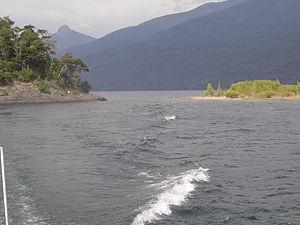
Le lac Nonthué est un petit lac andin qui se trouve dans la province argentine de Neuquén, en Patagonie.
Le lac Lácar, en espagnol : lago Lácar, se trouve dans la province argentine de Neuquén, en Patagonie argentine.
Le parc national Lanín est un parc national situé dans la province de Neuquén en Argentine. Il est très intéressant parce qu'il possède quantité de bois ou forêts froides du type dit « forêt valdivienne ». Celles-ci contiennent essentiellement des arbres de grande taille des groupes des conifères et des fagacées. Beaucoup de ces arbres sont présents uniquement dans la région et nulle part ailleurs en Argentine et sont âgés de plusieurs centaines d'années.